Senjafuda

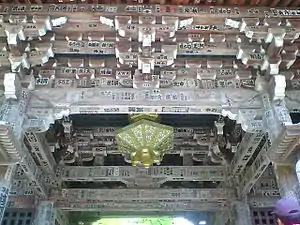
pasted on a shrine gate in Gifu

A single senjafuda measures 1.6 in width and 4.8 in height. This gives the a ratio of 1:3. A frame is drawn inside this space which contains the lettering or pictures. In 1887, a measurement for this frame was also established as wide and tall.